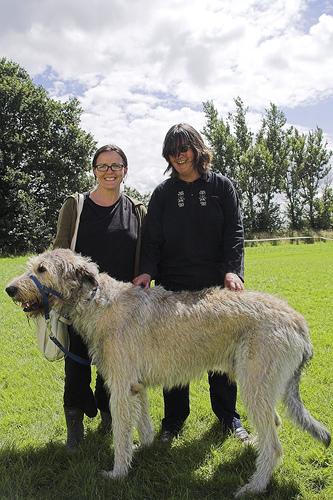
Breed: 224-n000039-Irish_wolfhound